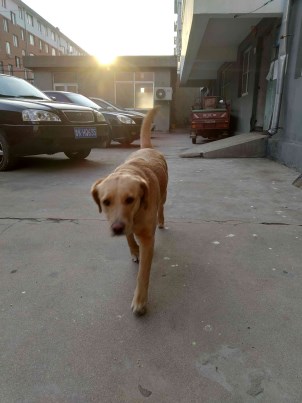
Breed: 3580-n000122-Labrador_retriever